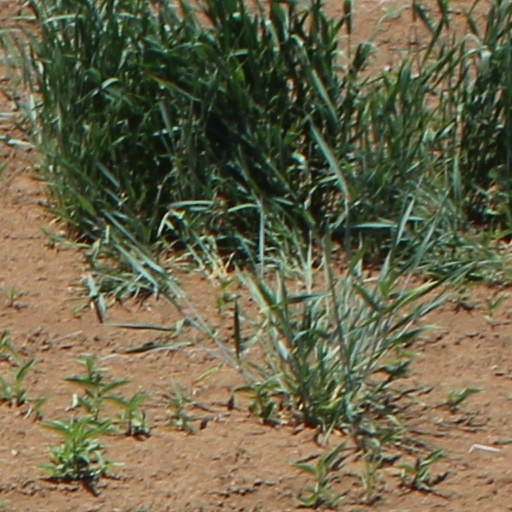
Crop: wheat